Bande dessinée

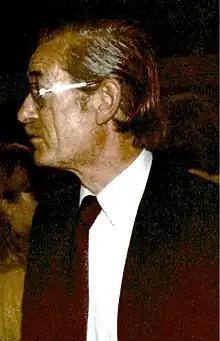
Close Hergé collaborator and magazine contributor Bob de Moor

A lot of the publishers and artists who had managed to continue working during the occupation were accused of being collaborators and were imprisoned after the liberation by the reinstated national authorities on the insistence of the former French resistance, although most were released soon afterwards without charges being pressed. For example, this happened to one of the famous magazines, "Coeurs Vaillants". It was founded by Abbot Courtois (under the alias Jacques Coeur) in 1929. As he had the backing of the church, he managed to publish the magazine throughout the war, and was charged with being a collaborator. After he was forced out, his successor Pihan (as Jean Vaillant) took up the publishing, moving the magazine in a more humorous direction. Likewise, Hergé was another artist who also found himself on the receiving end of similar accusations of the former Belgian resistance. He managed to clear his name and went on to create Studio Hergé in 1950, where he acted as a sort of mentor for the assistants that it attracted. Among the people who worked there were Bob de Moor, Jacques Martin and Roger Leloup, all of whom exhibit the easily recognizable Belgian "ligne claire" (clean line style), often opposed to the "Marcinelle school"-style (named for the seat of "Spirou" publisher Dupuis), mostly proposed by authors from "Spirou" magazine such as Franquin, Peyo and Morris. In 1946, Hergé also founded the weekly "Tintin" magazine, which quickly gained enormous popularity, like the weekly "Spirou" appearing in a Dutch version under the name "Kuifje" for the Flemish and Dutch markets. Notable Belgian comic artists who at a later point in time achieved fame while working for "Tintin" magazine included among others William Vance, the aforementioned Greg, Tibet and Hermann Huppen.